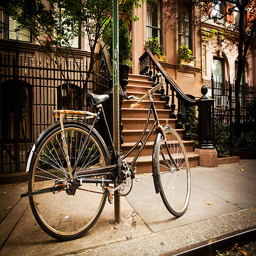
bicycle on a city street